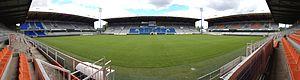
Panorama Stade de Abbé-Deschamps
Le stade de l’Abbé-Deschamps est un stade de football situé à Auxerre. Sa capacité d'accueil est de 18 541 places. L'AJ Auxerre en est le propriétaire, comme quatre autres clubs professionnels français.